Ferdinand Kozovski

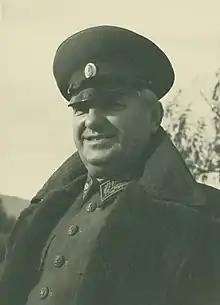
Kozovski in 1944–1945

Ferdinand Todorov Kozovski (27 January 1892 – 12 September 1965) was a Bulgarian communist politician and Lieutenant General in the Bulgarian Army who served as Chairman of the National Assembly of Bulgaria from 1950 to 1965.